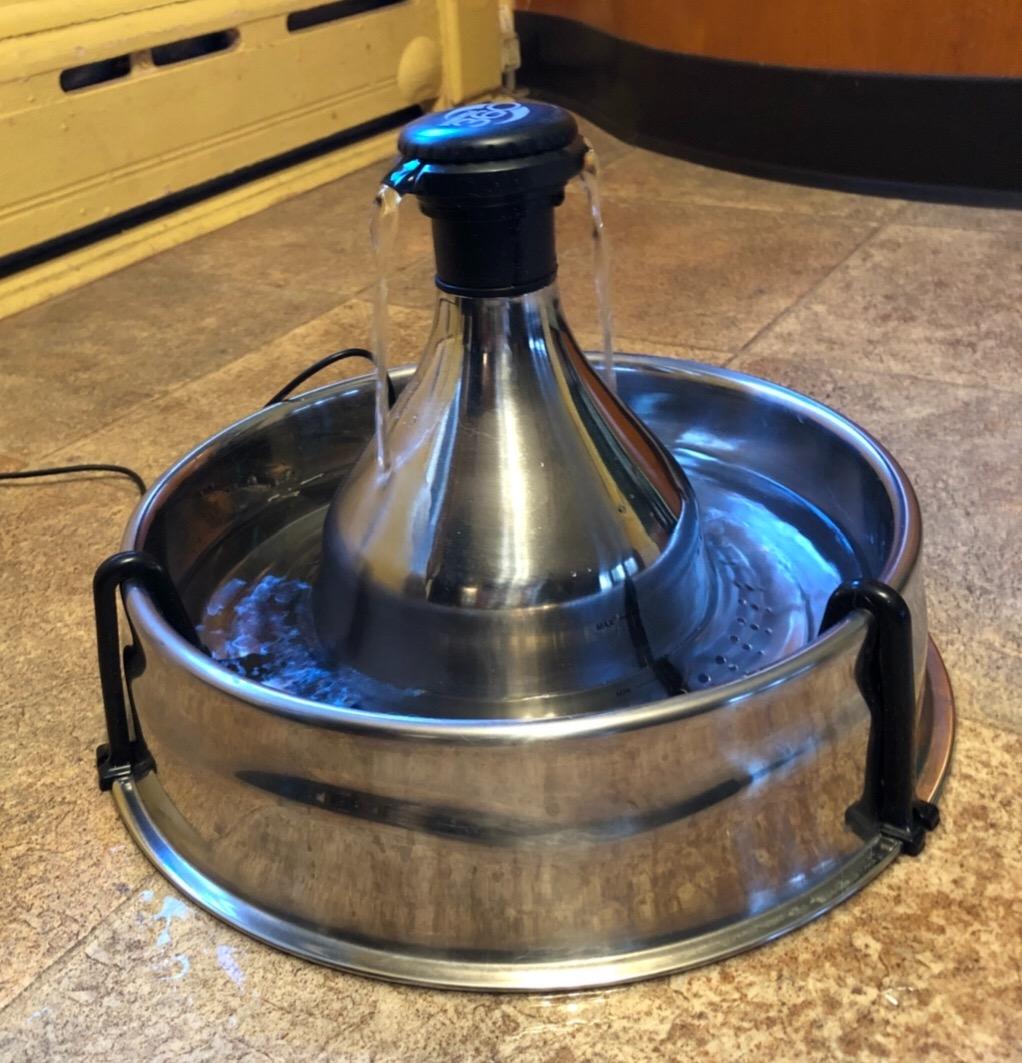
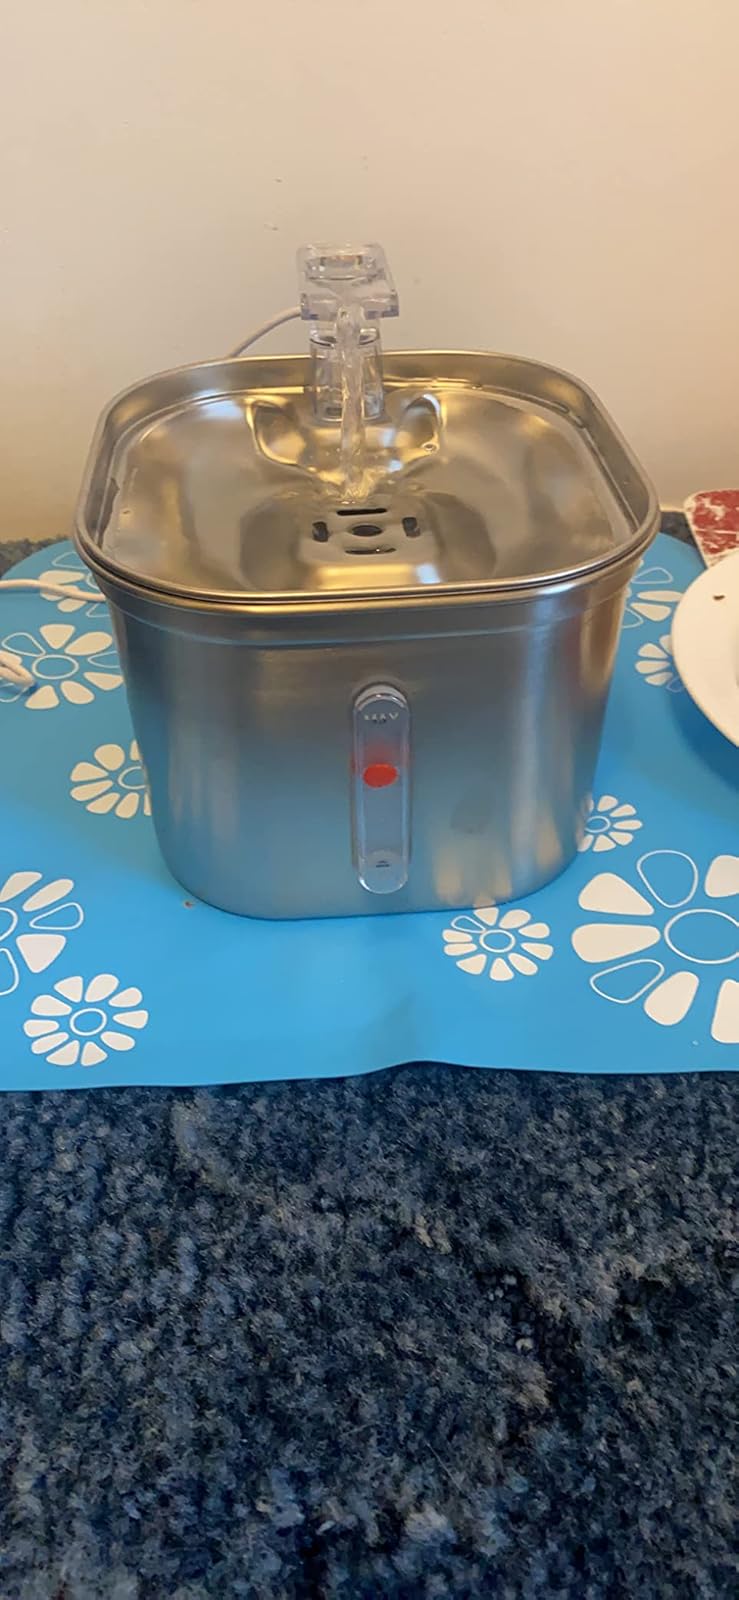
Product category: items_bowl
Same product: no